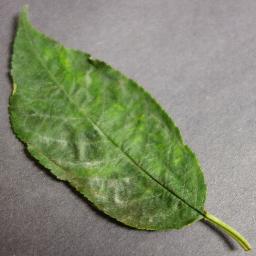
Label: Cherry___Powdery_mildew